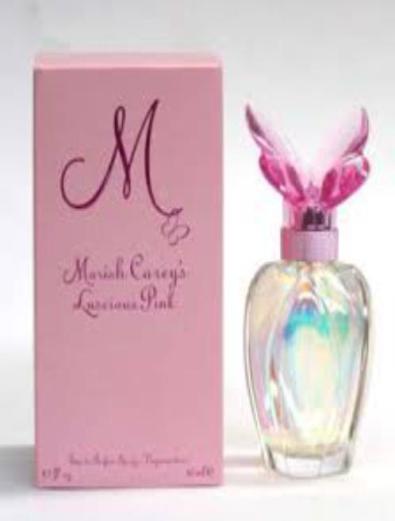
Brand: luscious pink
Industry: Clothes